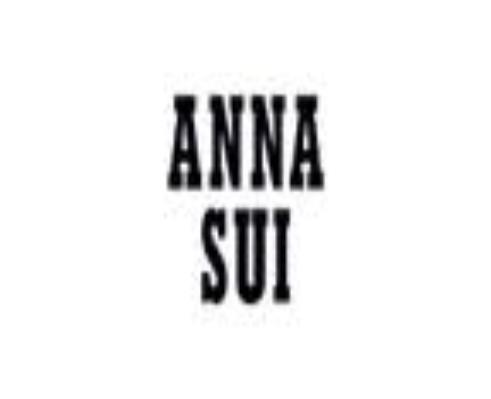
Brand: Anna Sui
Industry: Clothes